Patient participation

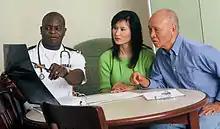
A medical doctor explaining an X-ray to a patient

Several factors help increase patient participation, including understandable and individual adapted information, education for the patient and healthcare provider, sufficient time for the interaction, processes that provide the opportunity for the patient to be involved in decision-making, a positive attitude from the healthcare provider towards patient participation, and the healthcare provider seeing the patient's knowledge as useful and complementary to their own. Patient advocacy by nurses can help ensure a patient's individual attributes, wishes and values are represented in decision-making.